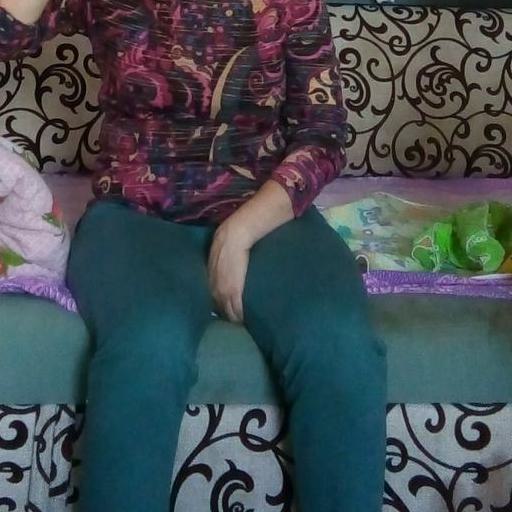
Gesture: no_gesture